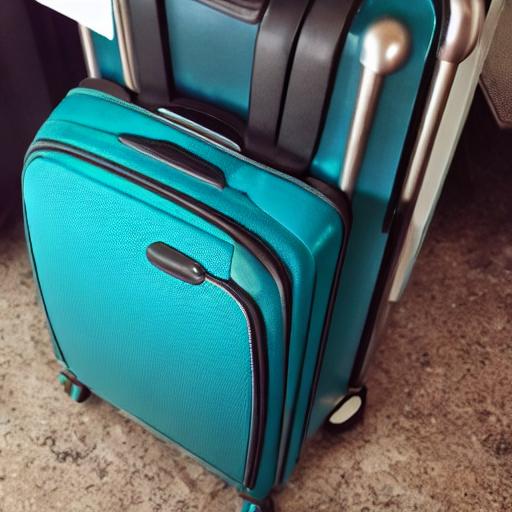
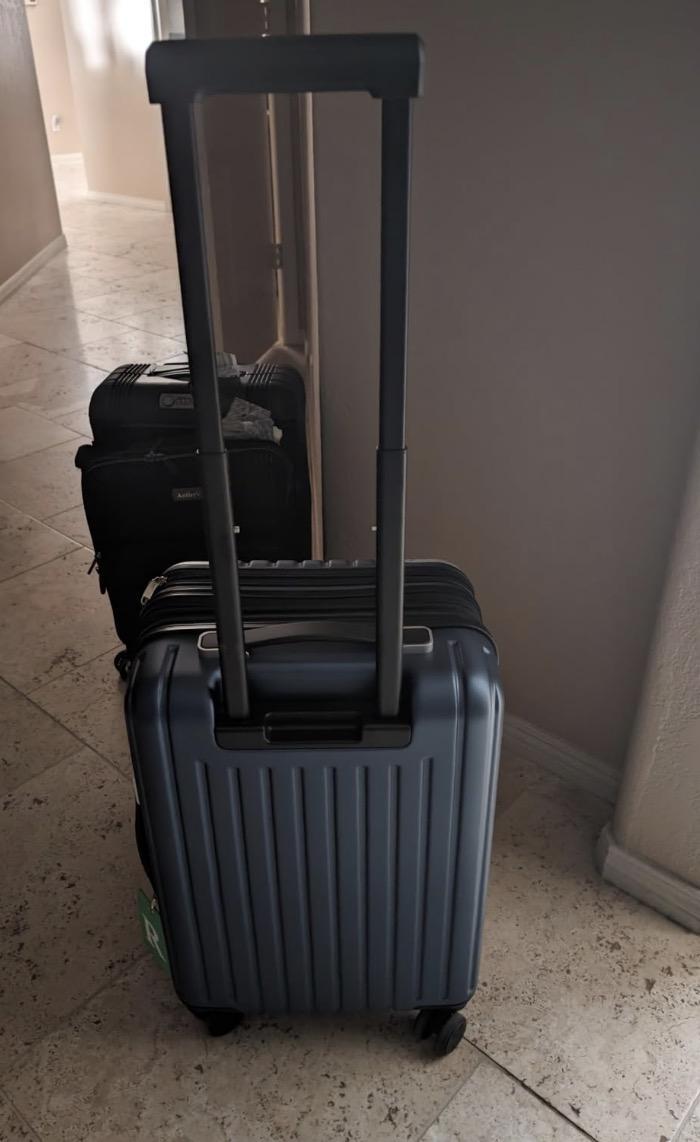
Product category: items_tea
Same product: no